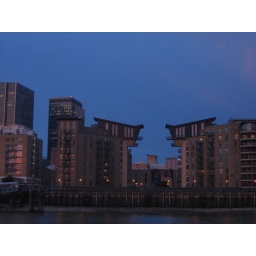
Imagine sitting out on your balcony, facing the people in the next building who are sitting on their balcony.